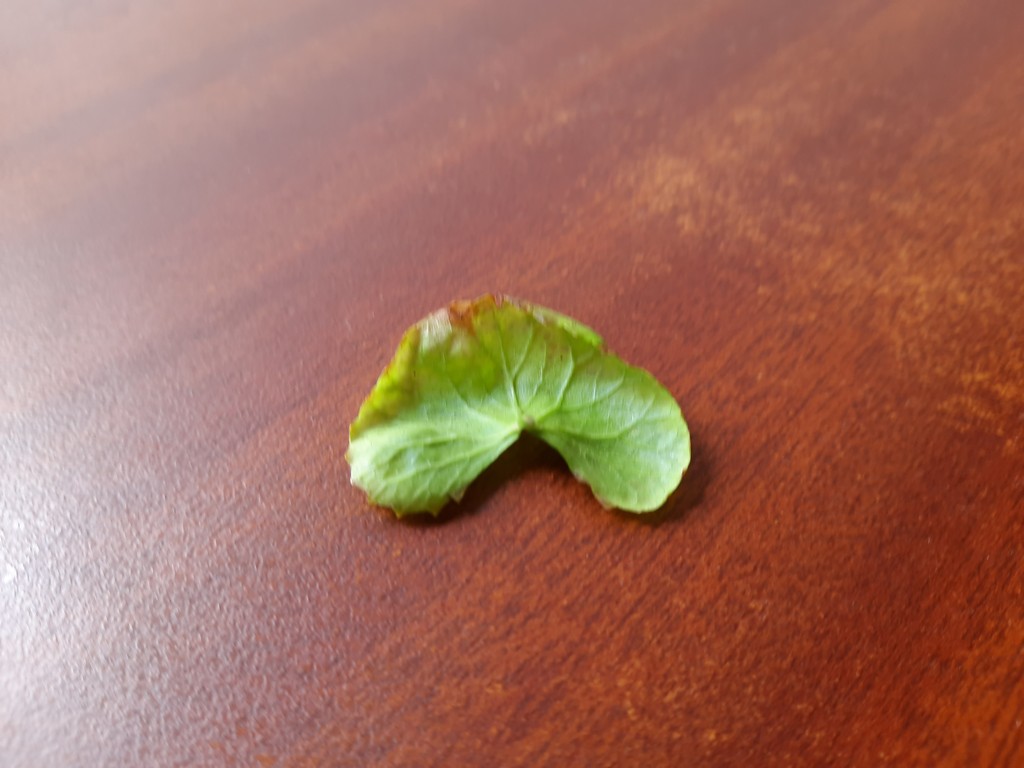
Label: Unhealthy